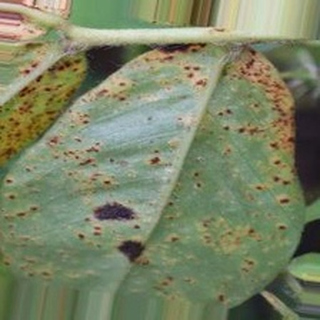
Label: groundnut_rust